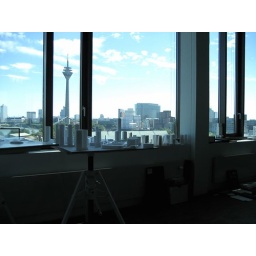
View from a window in the office, looking out over the Rhine and the Gehry building